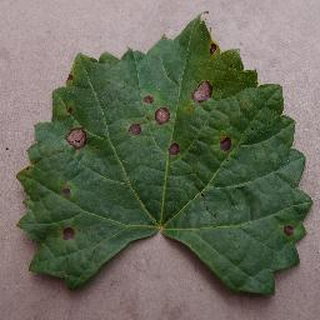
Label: grape_black_rot